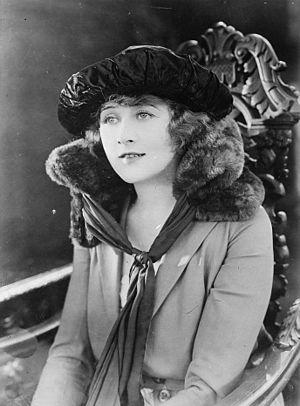
Anna Quirentia Nilsson est une actrice suédoise, révélée par le cinéma muet américain. Elle émigra aux États-Unis en 1905.